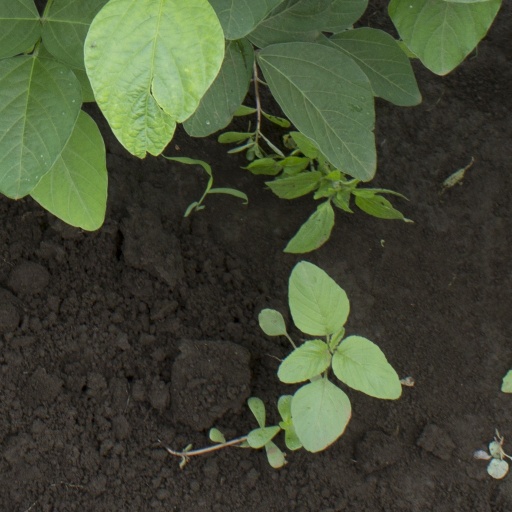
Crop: soybean